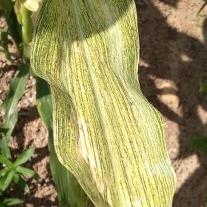
Crop: Maize
Condition: stripe-d